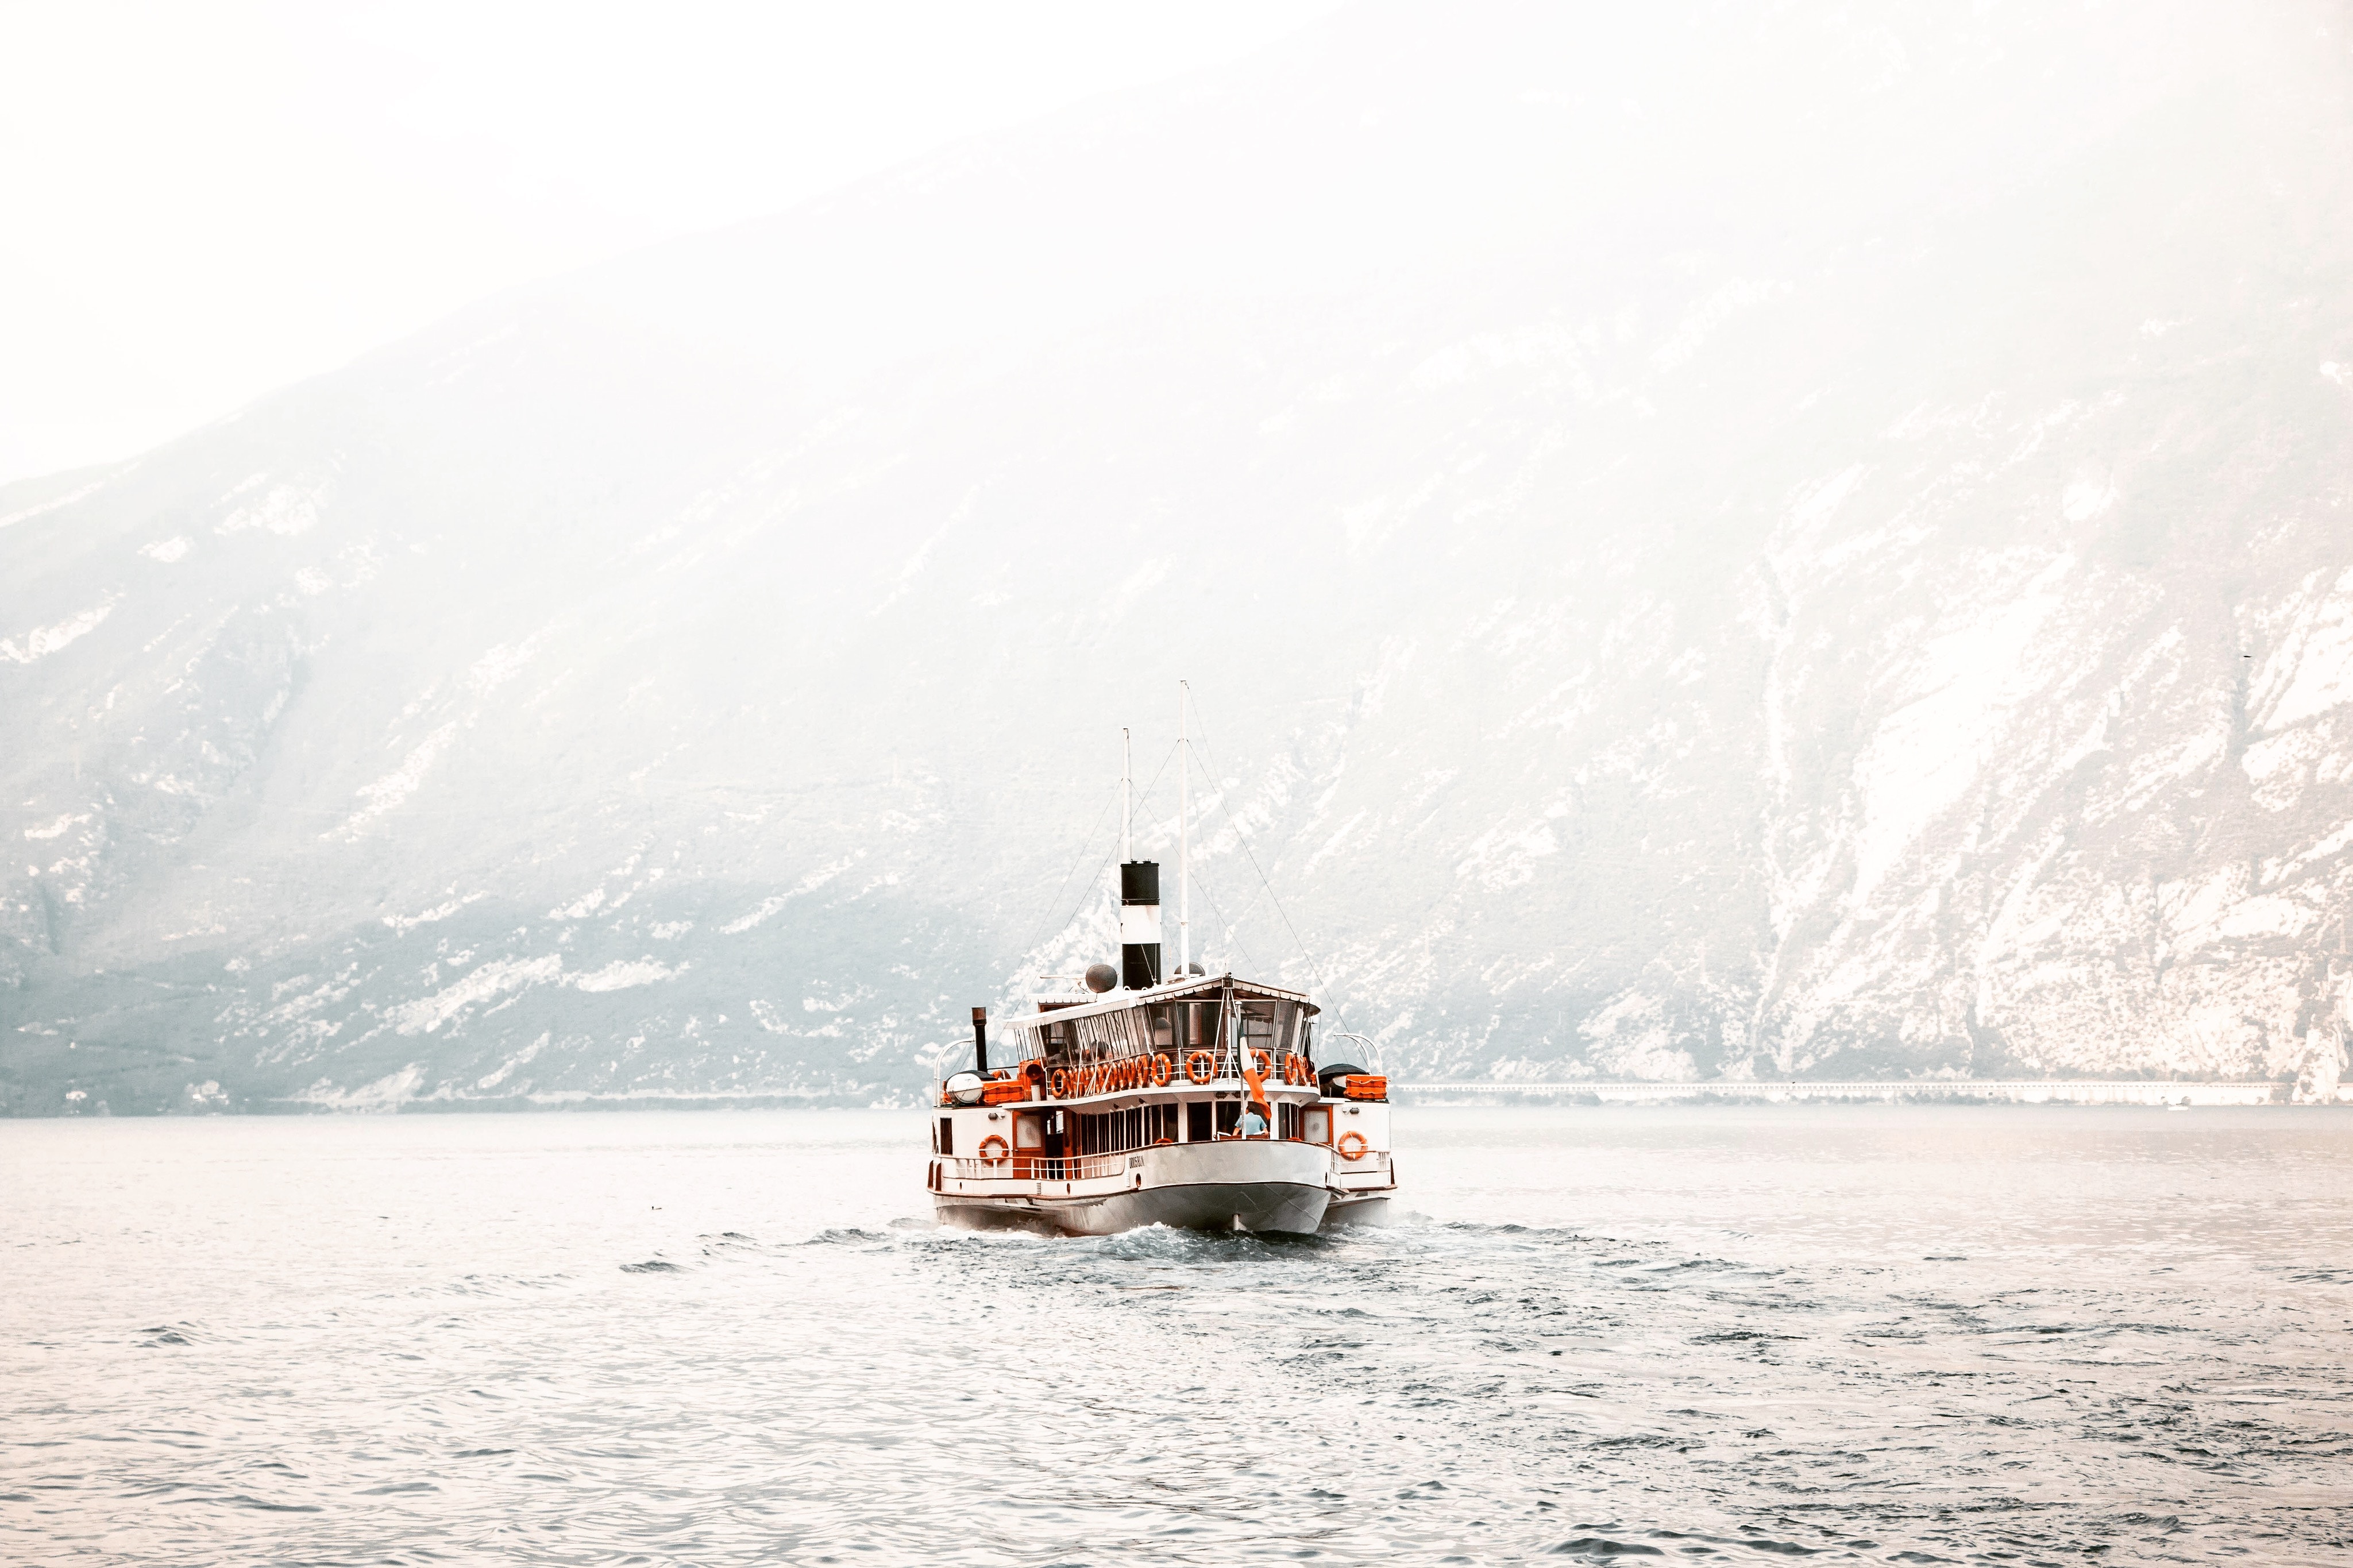
sea, water, mountain, snow, winter, sky, ship, calm, ferry, watercraft, motor ship, glacial landform, water transportation